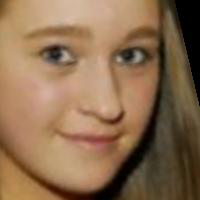
Age group: age 11-20